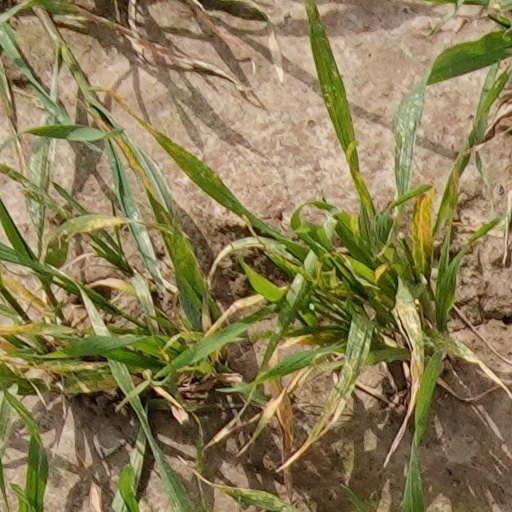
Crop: wheat